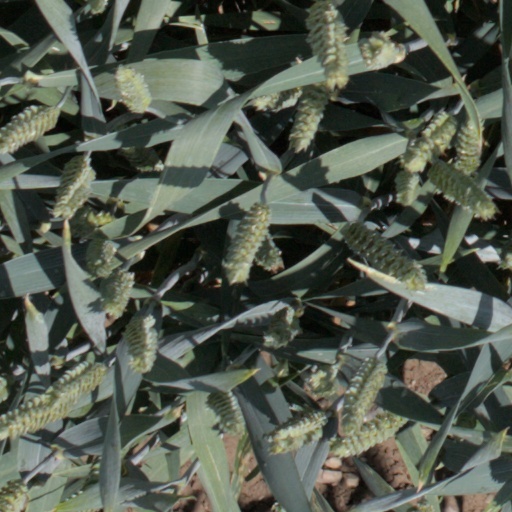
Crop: wheat